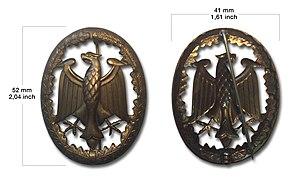
Le Badge des forces armées allemandes de compétence militaire est une décoration militaire de la Bundeswehr, les forces armées de la République Fédérale d'Allemagne. Ce badge est décerné aux membres des forces armées, tous rangs confondus, ayant réussi une série d'épreuves militaires selon un standard pré-établi. Il peut aussi être décerné aux membres de forces armées alliées remplissant les conditions d'obtention, le port de cet insigne demeure toutefois assujetti à la réglementation nationale du titulaire.